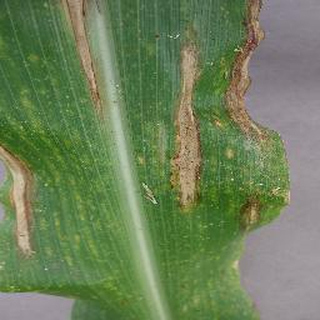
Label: corn_northern_leaf_blight